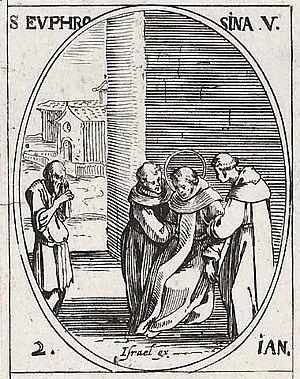
L’anagnorisis est proprement l'action de reconnaître ou la « reconnaissance », c'est-à-dire la découverte tardive d'une identité que l'on n'a pas su percevoir de prime abord ; elle est le moment décisif de ce que la narratologie moderne appelle la scène de reconnaissance. Le mot français « anagnorisis » n'est rien d'autre que le calque du grec ancien ἀναγνώρισις / anagnôrisis, substantif souvent remplacé, à partir de l'époque hellénistique, par son doublet masculin ἀναγνωρισμός / anagnôrismos; les deux termes sont dérivés du verbe ἀναγνωρίζειν / anagnôrizein « reconnaître », et ont pour quasi-synonyme ἐπίγνωσις / epignôsis, du verbe ἐπιγινώσκειν / epiginôskein. L'équivalent latin du grec ἀναγνώρισις ou ἀναγνωρισμός est recognitio, ou son synonyme moins courant agnitio.